Brass instrument

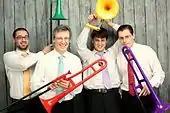
Quartet with plastic trombones

Some valved brass instruments provide triggers or throws that manually lengthen (or, less commonly, shorten) the main tuning slide, a valve slide, or the main tubing. These mechanisms alter the pitch of notes that are naturally sharp in a specific register of the instrument, or shift the instrument to another playing range. Triggers and throws permit speedy adjustment while playing.